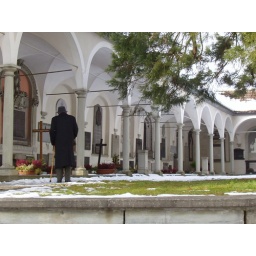
Luzern, Hofkirche (High Church, Church of St Leodegar): A mourner in black brings flowers to the church's colonnade graveyard